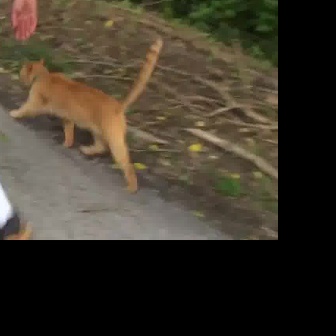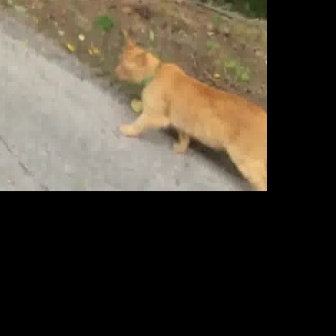
  Please identify the target specified by the bounding box [6,33,163,190] in the first image and locate it in the second image. Return the coordinates in [x_min,y_min,x_max,y_max] format.
Answer: [112,36,265,189]